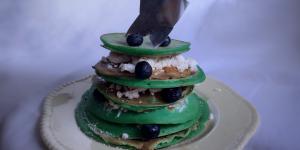
pancakes de navidad